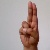
The image shows a hand gesture representing the letter 'U' in Indian Sign Language.